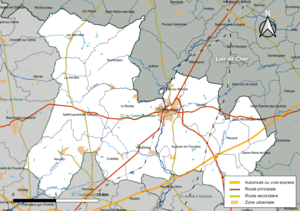
Carte de la communauté de communes du Castelrenaudais, département d'Indre-et-Loire, France. Composition au 1er janvier 2019.
La communauté de communes du Castelrenaudais est une communauté de communes française, située dans le département d'Indre-et-Loire et la région Centre-Val de Loire.